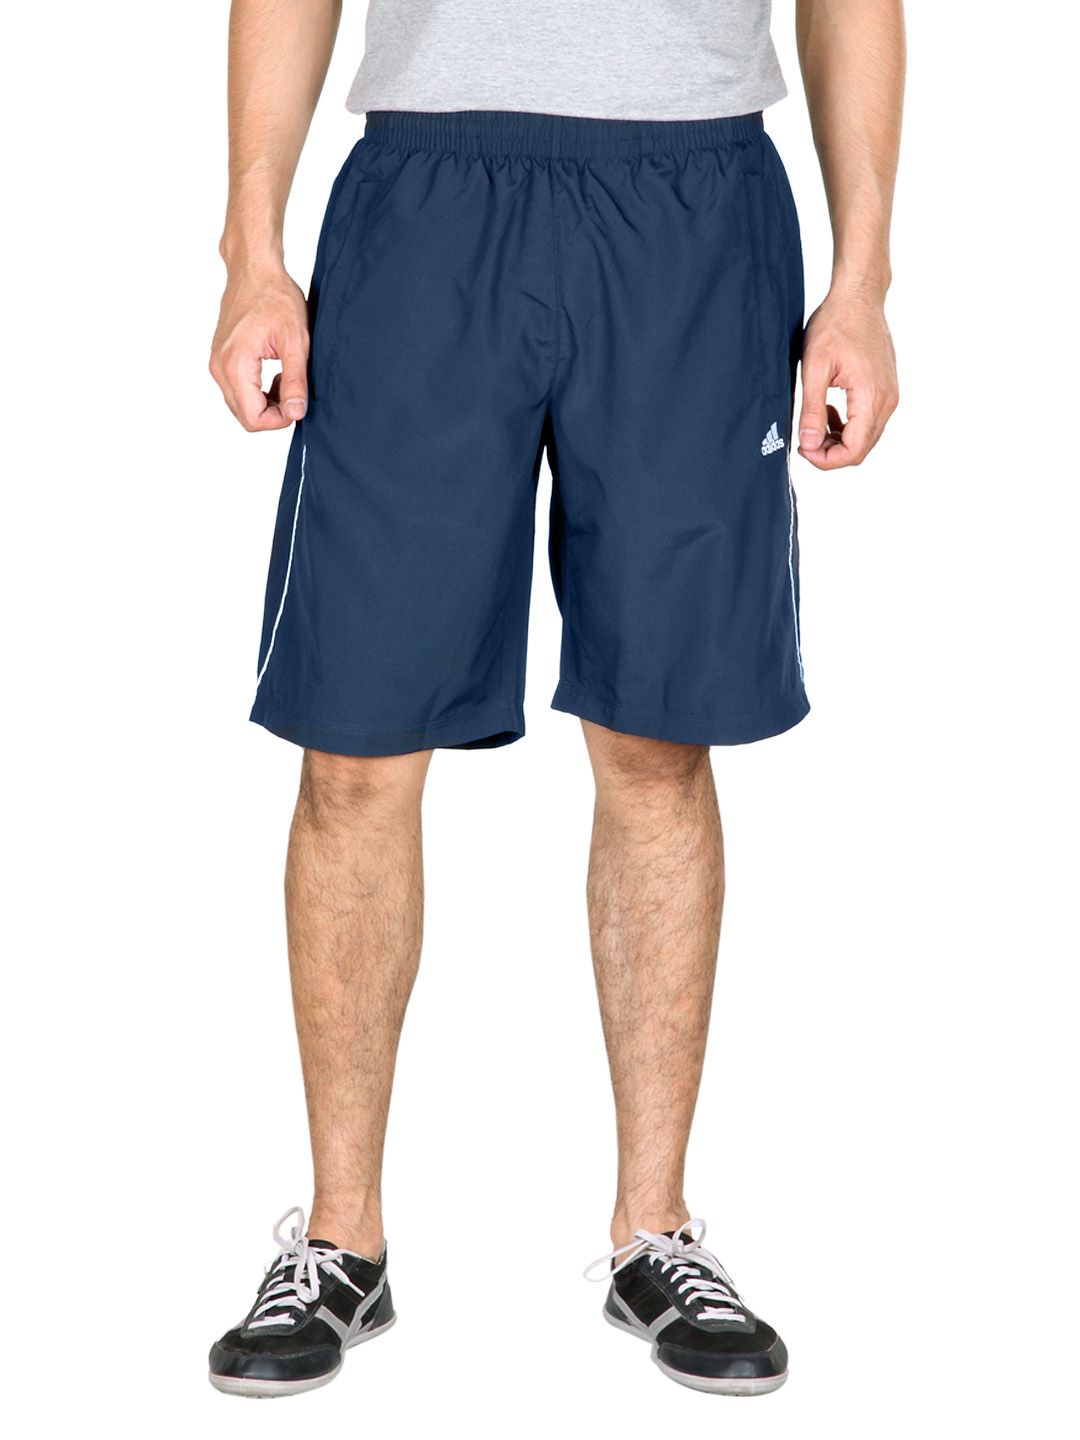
ADIDAS Men Navy Blue Short
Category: Apparel / Bottomwear / Shorts
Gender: Men
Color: Navy Blue
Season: Winter 2014
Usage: Casual